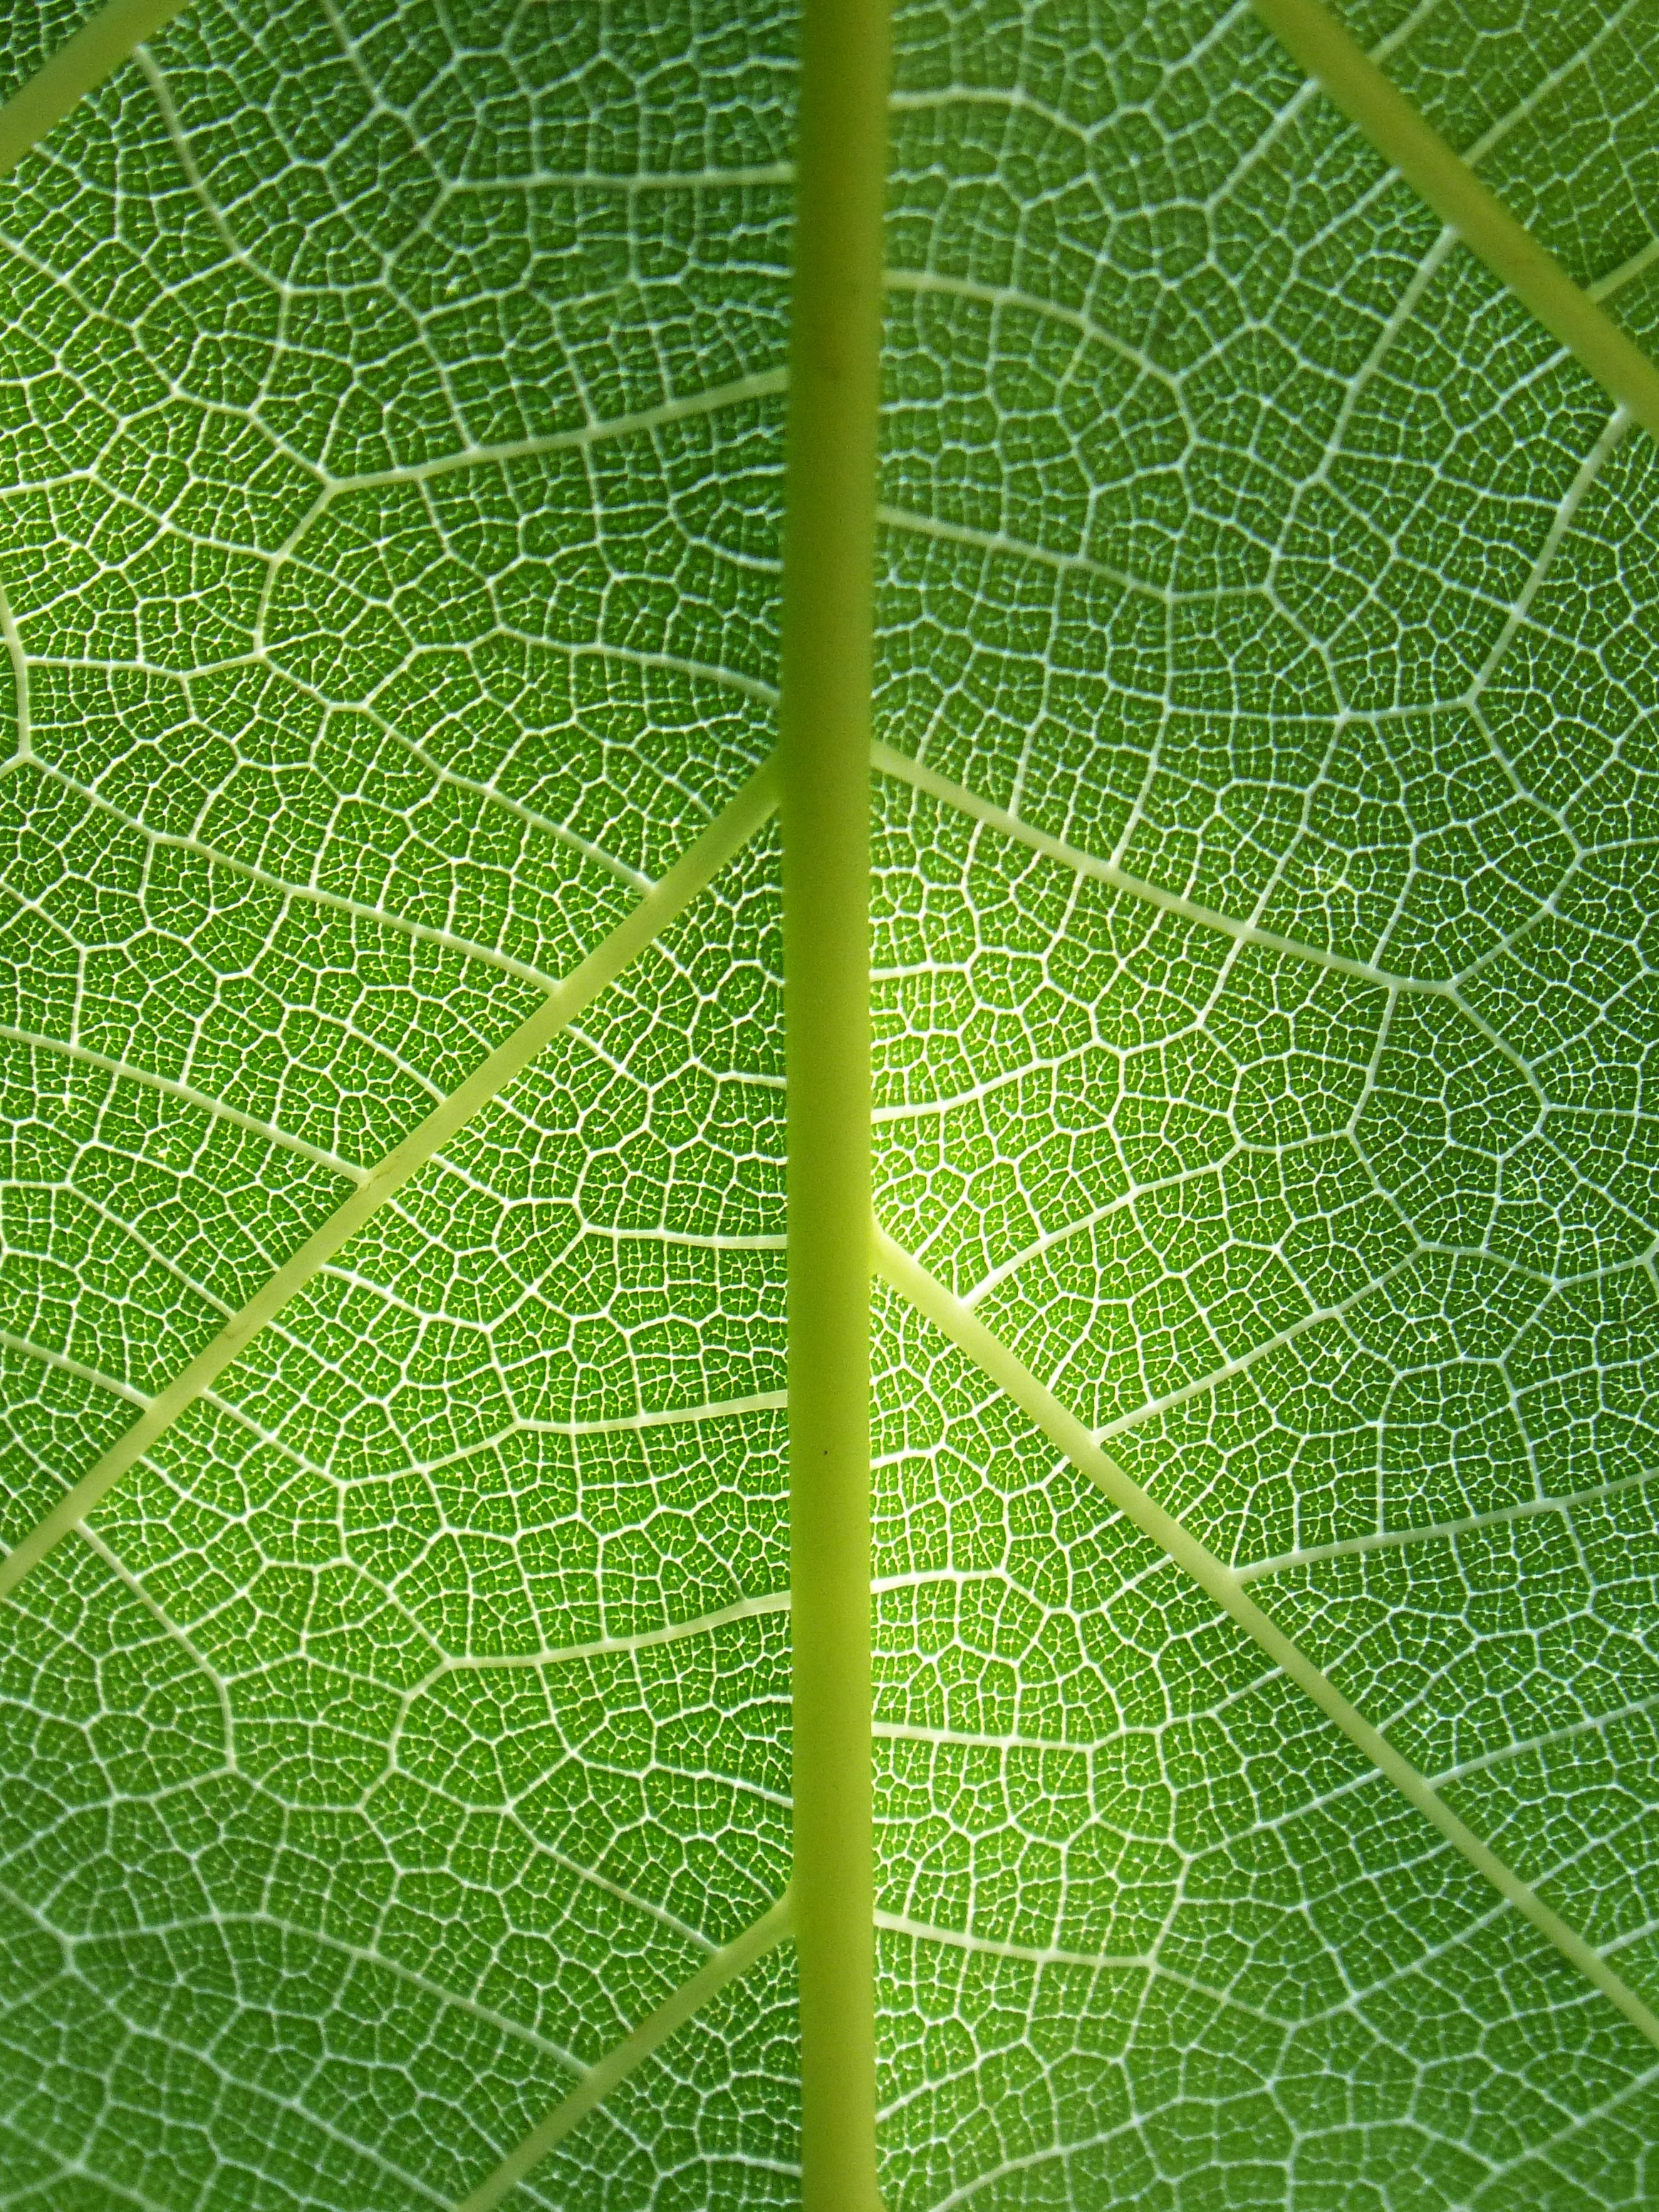
branch, plant, texture, leaf, flower, line, green, botany, flora, organic, macro photography, light kit, abstract background, plant architecture, natural texture, ramifications, plant background, plant stem